Music of Namibia

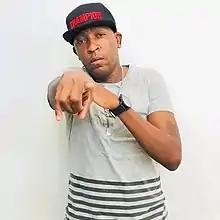
Jericho Gawanab

Riaan Smit – Namibian singer-songwriter, multi-instrumentalist, and frontman of the band Crimson House Blues. He is known for blending blues, folk, and Afro-gypsy influences in his solo work. Smit is the great-grandson of Costa Rican poet and political figure Rogelio Fernandez Guell .